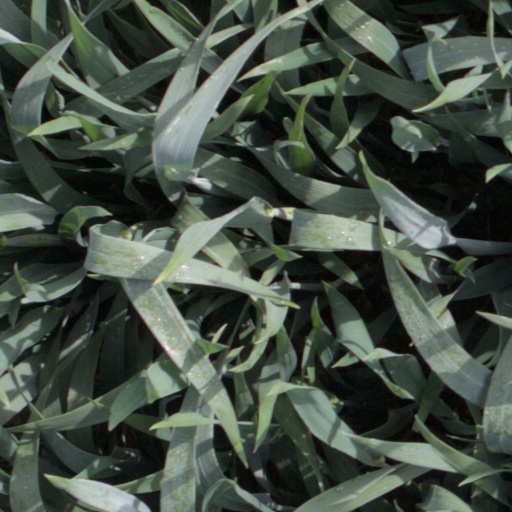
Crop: wheat